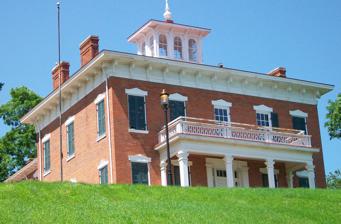
Building: Antoine LeClaire House
Country: United States of America
Year built: 1855
Historic house in Iowa, United States United States historic place Antoine LeClaire House U.S. National Register of Historic Places Davenport Register of Historic Properties No. 1 Show map of Iowa Show map of the United States Location 630 E. 7th St. Davenport, Iowa Coordinates 41°31′37″N 90°33′54″W / 41.52694°N 90.56500°W / 41.52694; -90.56500 Area 1 acre (0.40 ha) Built 1855 Architectural style Italianate NRHP reference No. 74000809 DRHP No. 1 Significant dates Added to NRHP March 22, 1974 Designated DRHP September 16, 1992 The Antoine LeClaire House is a historic building located on the east side of Davenport, Iowa , United States. It is a community center that was built as a private home by one of the founders of the city of Davenport. It also housed two of Davenport's Catholic bishops . The home was constructed in 1855. It was listed on the National Register of Historic Places in 1974, and on the Davenport Register of Historic Properties in 1992. History Antoine LeClaire Antoine Le Claire Antoine Le Claire was an interpreter for the U.S. Government stationed at Fort Armstrong on Rock Island on the Mississippi River . In 1832 he was the interpreter for the treaty signing between the Sac (Sauk) and Meskwaki tribes and the United States after the Black Hawk War . The tribes gave Le Claire two parcels of land in Iowa, one at the top of the Rock Island Rapids and one below. The lower parcel became part of the city of Davenport, which he was instrumental in establishing in 1836. Le Claire became Davenport's first citizen. He established the first church ( St. Anthony's ), ferry service, steam mill, store, hotel, and foundry. His philanthropy included the establishment of two other churches, the property for the Scott County Courthouse , and Iowa College, which later became Grinnell College . There is also some indication that Le Claire was involved in the Underground Railroad . Le Claire agreed to build his first house on the location where the Black Hawk Treaty was signed. He built a small log structure on the site in 1833 after the treaty was ratified by the United States Senate . It was replaced by a small white house that became known as the Treaty House. Le Claire and his wife Marguerite lived in the modest house until 1855 when they built an Italianate mansion in the center of the Le Claire Reserve. The Reserve is one of the parcels deeded to Le Claire by the tribes and covers much of the east side of Davenport south of Locust Street. The house, and others being built by Davenport's wealthier citizens, shows the progress the city had made in the twenty years since its founding. Le Claire donated the Treaty House to the Mississippi and Missouri Railroad . It was not only Davenport's first railroad station, but the first station west of the Mississippi. The house had to be moved from its original location. With his support, the first railroad bridge had been built across the Mississippi and its location was just below his Italianate mansion. It was completed a year after the house. The first locomotive to cross the river was named the Antoine LeClaire . The steamboat Effie Afton struck the bridge and the following lawsuit became one of Abraham Lincoln 's best-known cases. Le Claire and his wife lived in the mansion until they died in 1861 and 1876 respectively. The couple had no children, but they informally adopted his nephew, Louis Antoine Le Claire, after Antoine Le Claire's half-brother Alexis died in 1849. He inherited the couple's property upon their death. Bishop John McMullen Diocese of Davenport The title to the St. Anthony's church property, named Church Square, was deeded by LeClaire to Bishop Mathias Loras of the Diocese of Dubuque in 1839 to support the Catholic Church in Davenport. Commercial properties were built on the east side of the block. Income from these properties was a factor in Davenport being named a see city with its own bishop in 1881. The Very Reverend John McMullen from Chicago was named the first bishop of the Diocese of Davenport . The clergy of the diocese purchased the LeClaire House for the bishop's residence. McMullen died in the house less than two years later. His successor, Henry Cosgrove , moved into the residence after he was named Bishop of Davenport in 1884. When Cosgrove died in 1906 his successor, James Davis , chose to live elsewhere because the house needed extensive repairs and it needed to be renovated. Previously there had been a friendly rivalry between Cosgrove and Davis after the later had a new rectory built at Sacred Heart Cathedral , where he was the rector, because it was larger and more modern. The diocese sold the LeClaire House and purchased the F.H. Miller House as the new residence for the bishop. Later years After the Catholic diocese sold the house in 1908 it was converted into apartments. At some point the original three porches were removed and the brick was painted white. By the start of World War I , the neighborhood was in decline and the LeClaire House began to deteriorate along with it. In 1976 the Bicentennial Commission of the city of Davenport purchased the house as one of their projects. An extensive renovation process has been ongoing since then. Extensive work has been done to the exterior and interior with all the mechanical systems having been replaced. Architecture View of the west elevation showing the back wing of the house The LeClaire House is a two-story, brick , 14-room Tuscan Italianate mansion on the top of a bluff 125 feet (38 m) above the Mississippi River. The rooms are evenly divided on the two floors. The front square section of the house has four rooms on each floor and there are three rooms in a back wing. A large corridor stretches from the front to the back of the house on both floors. The exterior features a shallow hipped roof , wide, bracketed eaves , and a belvedere on the top of the roof. The house has nine fireplaces, 12-foot (3.7 m) high ceilings, ornate plaster medallions, and a 3-story elliptical staircase. There are also Greek Revival elements to the house as well. They are found in the doorway framed between pilasters and the scroll pediments over the windows. The property originally had a circular drive made of cinders that was lighted with gas lamps. The estate also contained carriage barns, a summer kitchen, an ice house , and a plum grove. Renovation Goals Five goals were established as guiding principles for the LeClaire House renovation: 1. The area will have a resource by which future generations of residents can develop a better understanding and appreciation of Davenport's important role in the settlement of not only eastern Iowa, but also the entire state. 2. The rehabilitation of LeClaire House, especially due to its visually prominent bluff-top location, will stimulate the interest of both residents and tourists alike in local history. This will in turn foster a greater appreciation and support for the area's cultural assets. 3. Completion of the LeClaire House will encourage additional investment in the neighborhood that could eventually have a beneficial impact on the neighborhood's housing stock and the local economy. 4. The quality of life for the neighborhood in particular and community pride in the area as a whole will be enhanced when the highly visible homestead of the city's co-founder is fully restored and in use. 5. The City will have a self-supporting community/local history interpretive center in the central city providing a unique service to non-profit groups, neighborhood associations, and the general public. Significance The LeClaire House is historically significant both in its architecture and the importance of Antoine Le Claire to the local community. It was one of the first Italianate residences in Davenport and it was influential in the design of other large-scale homes in the city. Le Claire was the founder of the city, one of its most prominent philanthropists and entrepreneurs in its early years. He is also significant in the establishment of the Catholic Church in Davenport. While his death predates the establishment of the diocese , he donated the property for both St. Anthony's and St. Margaret's churches. The later church was largely built by LeClaire, and became the city's first Catholic Cathedral . References